Sion Hill Place, Bath

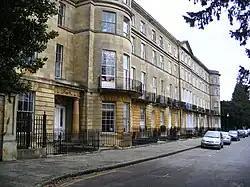
Sion Hill Place with Summerhill at the near end

Sion Hill Place in the Lansdown area of Bath, Somerset, England was designed by John Pinch the elder and built between 1818 and 1820. Suspension bridge builder and brewer James Dredge, Sr. lived here in the mid 19th century.